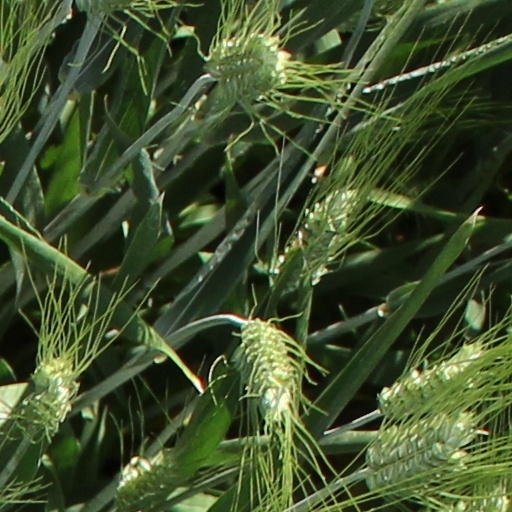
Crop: wheat